Ek Din Ka Sultan

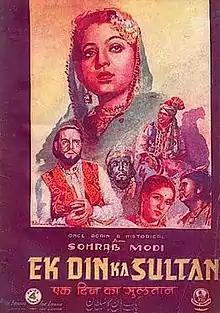

Ek Din Ka Sultan (King For A Day) is a 1945 Hindi/Urdu historical drama film produced and directed by Sohrab Modi with story by Agha Jani Kashmiri. The production company was Minerva Movietone with cinematography by Y. D. Sarpotdar. The music was composed by Rafiq Ghaznavi, Shanti Kumar Desai and D. Gadkar with lyrics by Wali Saheb. The stars featuring in the film were Mehtab, Wasti, Pratima Devi, Ghulam Hussain and Ghory.